Ukrainian volunteer battalions

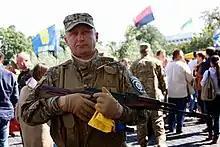
Volunteer of the "Sich" Special Tasks Patrol Police battalion in 2014.

Ministry of Internal Affairs had established 56 special tasks patrol police units sized from company to battalion. After several reorganizations, this number shrunk to 33 units.